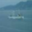
Label: ship